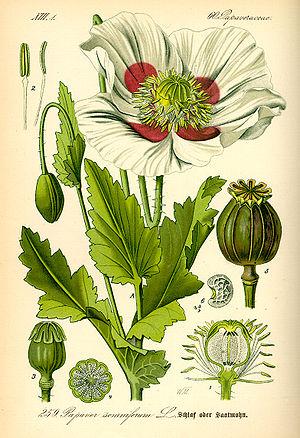
L’opium est le latex qu'exsude le pavot somnifère. On le récolte en le laissant couler le long d'incisions sur la capsule de la plante, après perte des fleurs. Il contient une grande concentration d'alcaloïdes comme la morphine ou la codéine, dont elles sont extraites. Il donne, avec préparation, un produit de consommation psychotrope. L'opium induit notamment une euphorie, une somnolence, et un état hypnotique et onirique que de nombreux écrivains, penseurs et artistes ont recherché, comme Jean Cocteau, Antonin Artaud ou Charles Baudelaire.